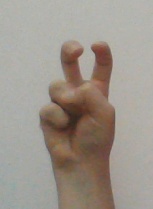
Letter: toot